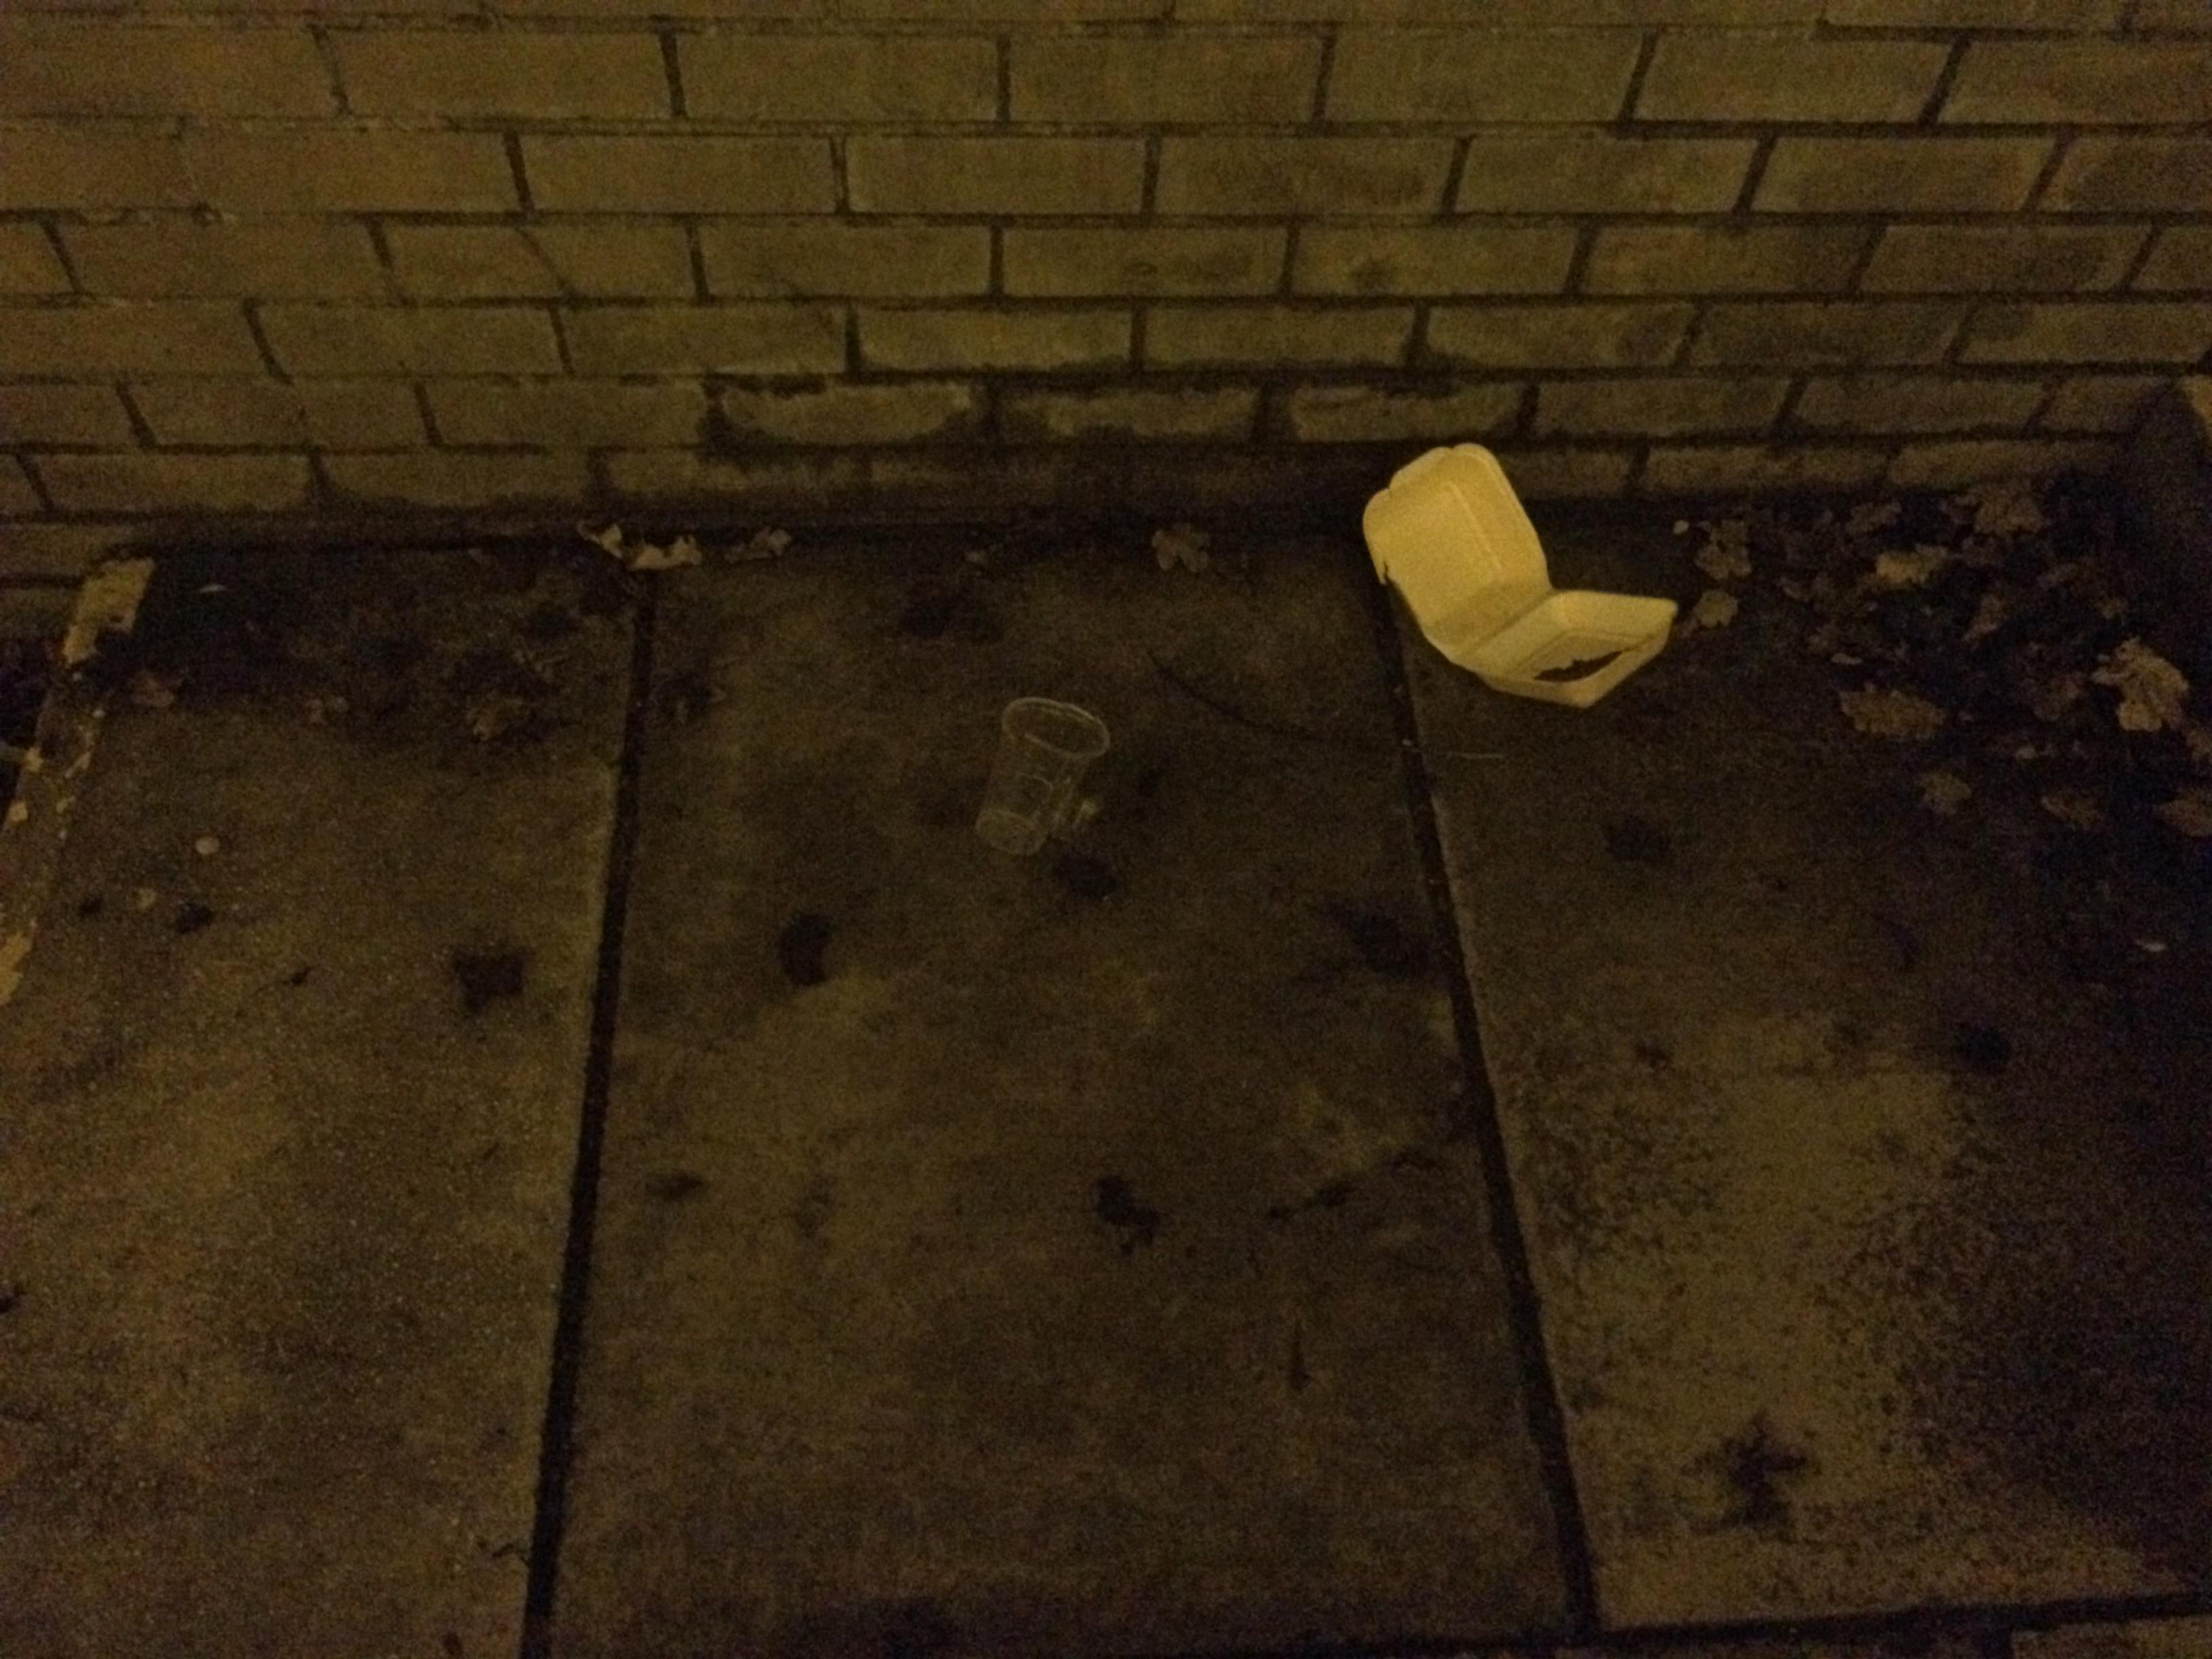
Object: Disposable plastic cup (Cup)

Object: Foam food container (Plastic container)